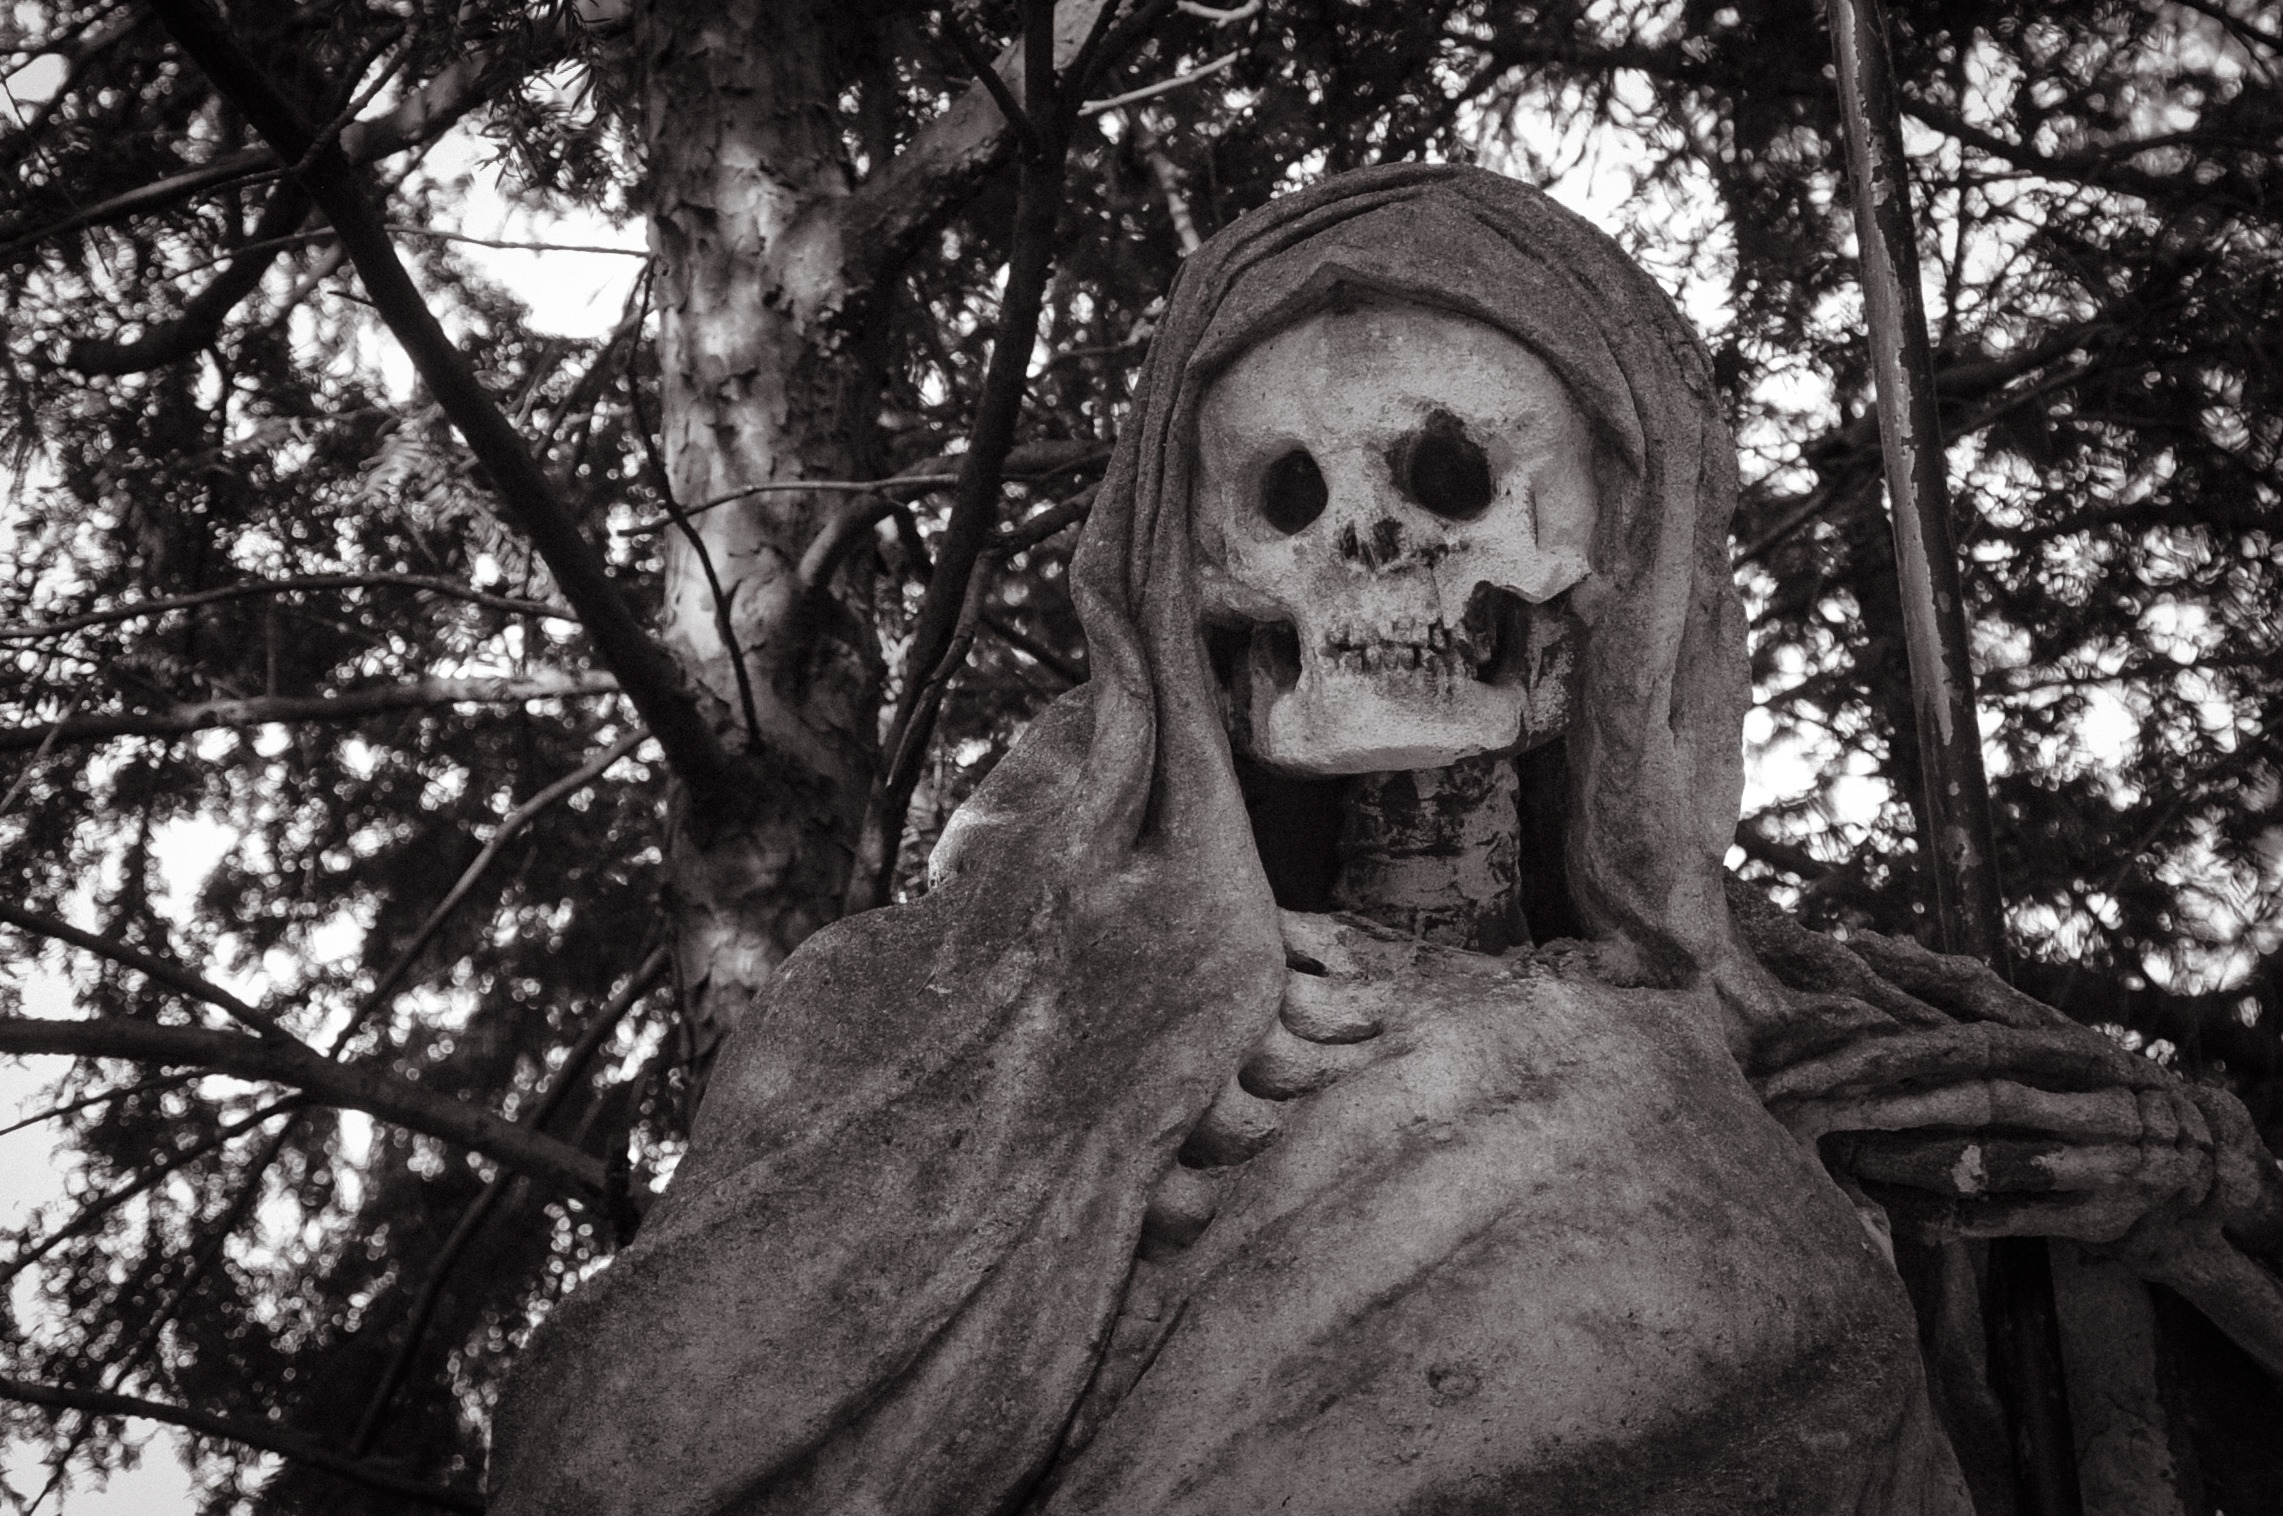
tree, forest, black and white, monument, statue, darkness, monochrome, dead, death, skull, sculpture, bony, temple, photograph, skeleton, horror, spirit, nightmare, monochrome photography, cutter man, melatenfriedhof